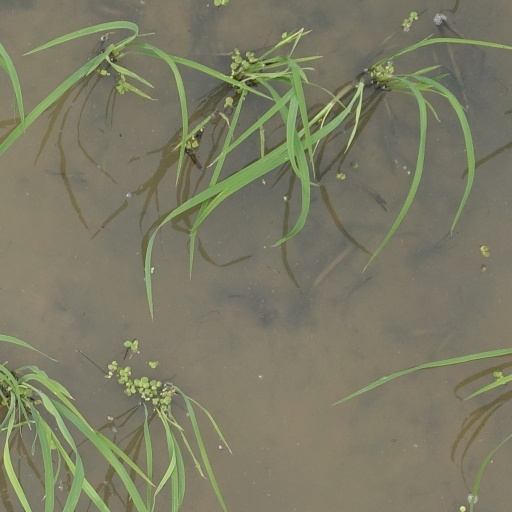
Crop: rice